George MacKinnon

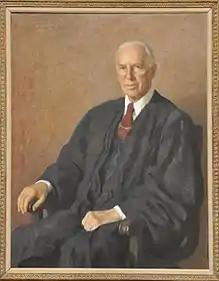
Official portrait, 1984

George Edward MacKinnon (April 22, 1906 – May 1, 1995) was an American politician, attorney, and judge who served as a United States representative and United States Attorney for Minnesota, and as a United States circuit judge of the United States Court of Appeals for the District of Columbia. He was the father of feminist legal scholar Catharine MacKinnon.